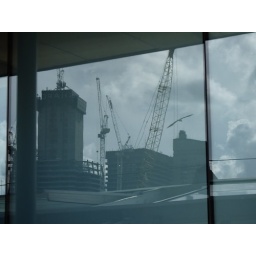
Reflections in glass of the buildings along the Thames. London UK.